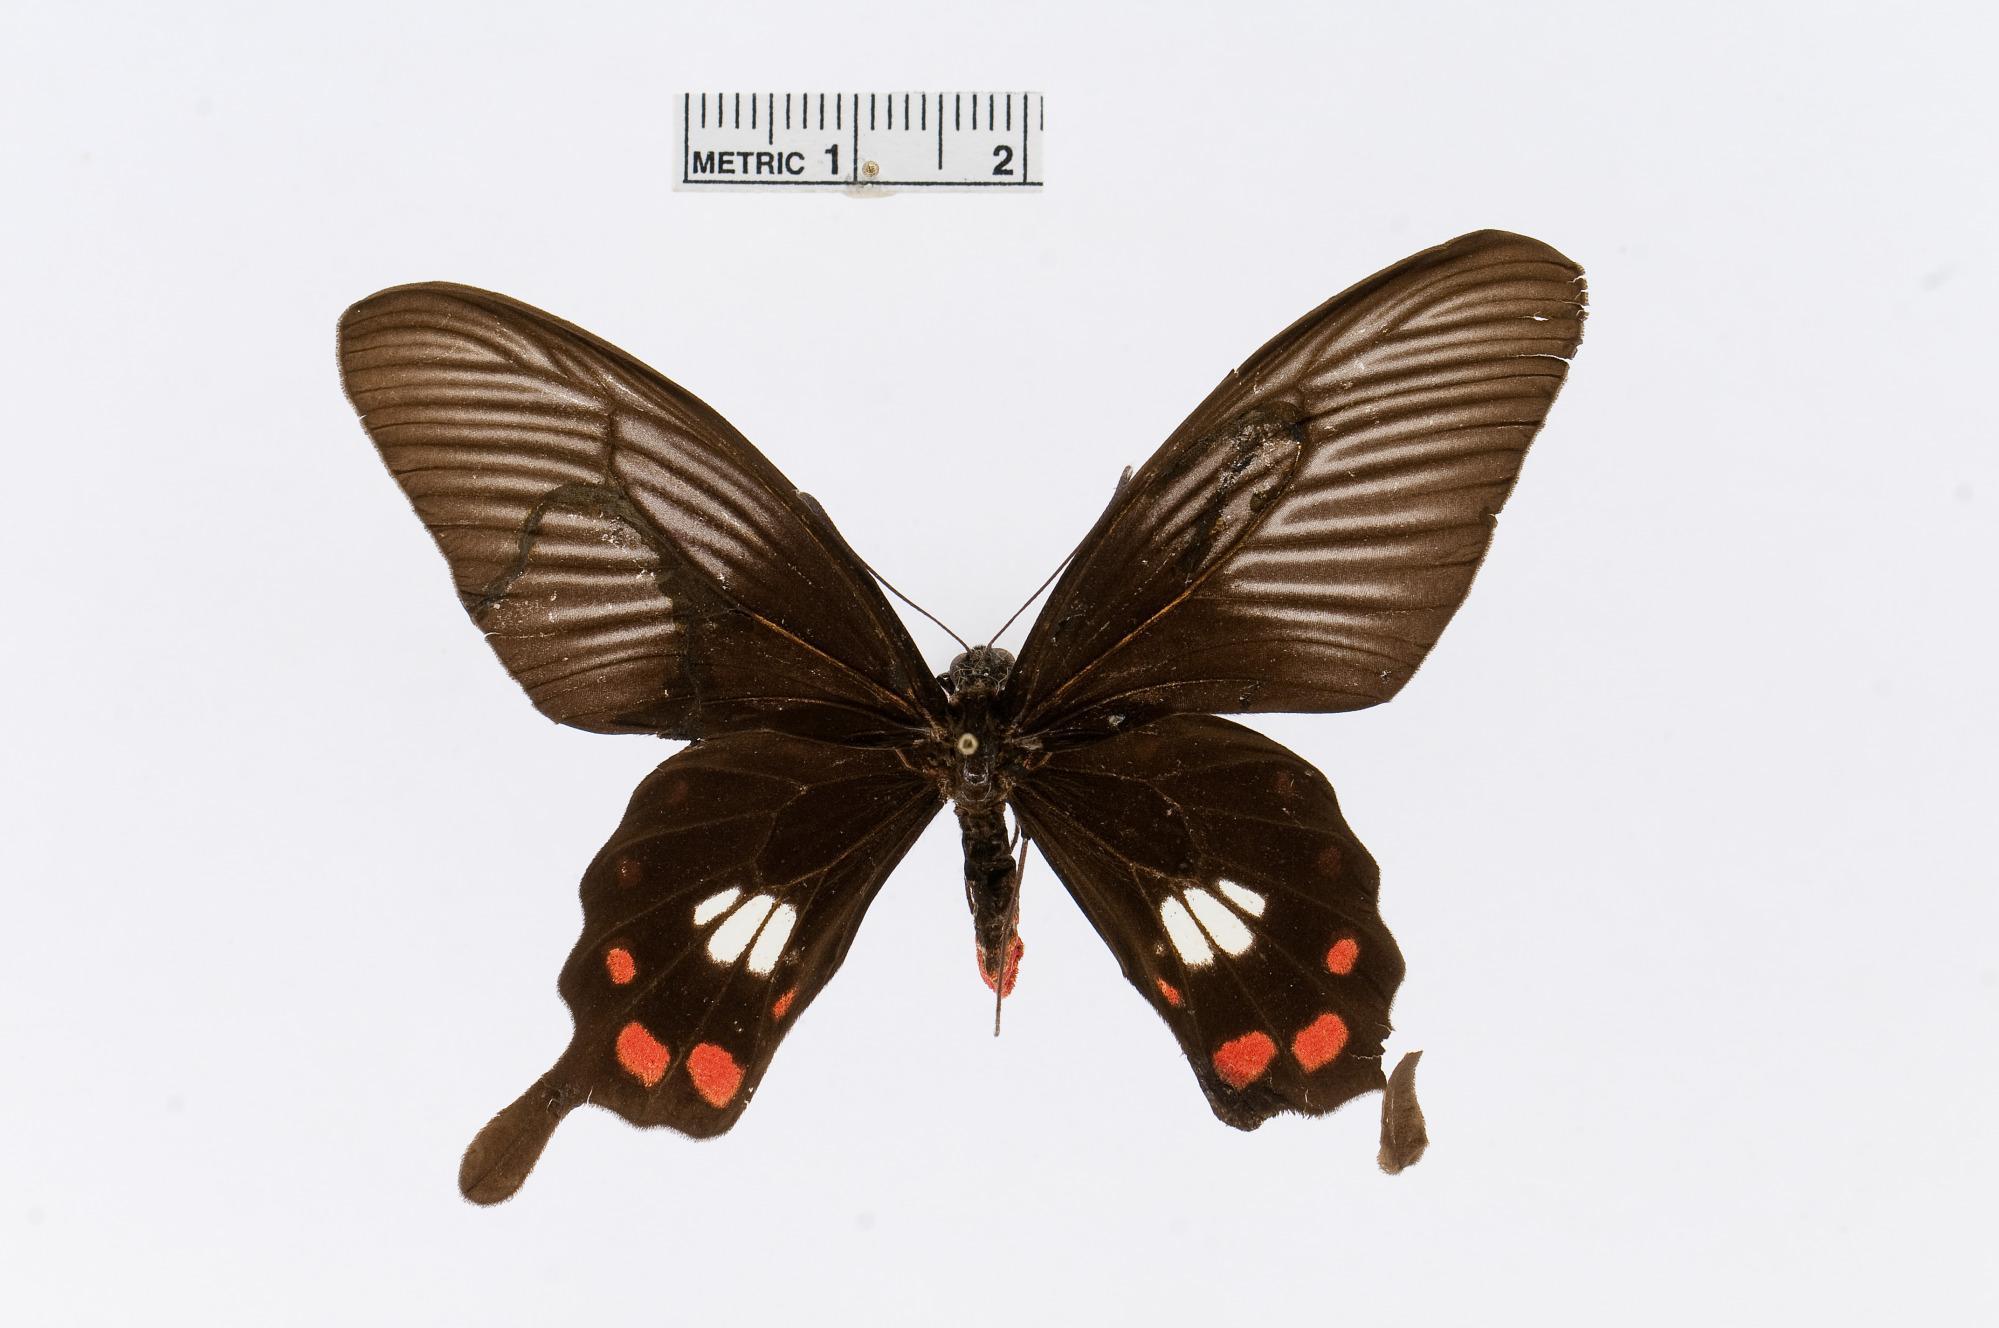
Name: Pachliopta leytensis
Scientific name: Pachliopta leytensis
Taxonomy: Animalia, Arthropoda, Insecta, Lepidoptera, Papilionidae, Papilioninae